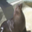
Label: seal